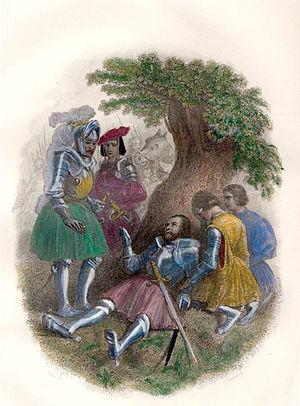
Cette page concerne l'année 1524 du calendrier julien.